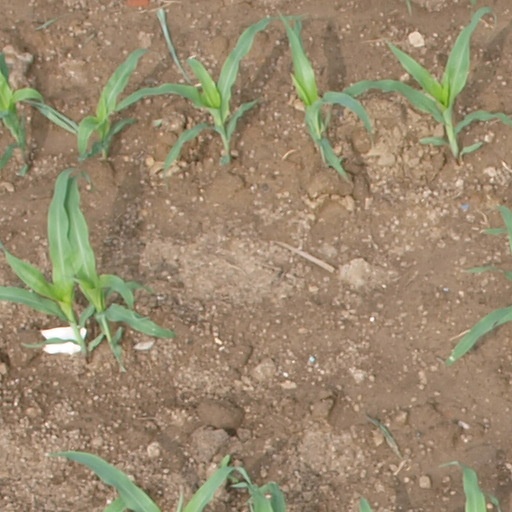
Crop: maize; corn